New Mexico chile

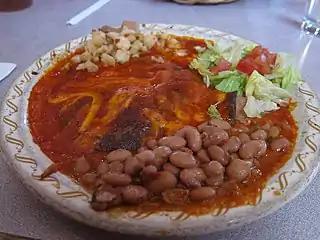
New Mexico cuisine stacked enchiladas, red chile smothered, made with blue corn tortillas and chicken

New Mexico chile plants grown in New Mexico are valued for their flavor, texture, and hardiness due to their growing environment. The plants were originally grown by the Puebloans, and each of their distinct Pueblo plants grows best in its heritage soil. This same trend has continued with other New Mexico chile varietals grown by Spanish, Mexican, and American settlers. Among New Mexico-grown chile, the ones with the most accolades are grown along the Rio Grande, especially along the Hatch Valley. Multiple other locations in the Rio Grande Valley, outside of the Hatch Valley, also grow award-winning chile.